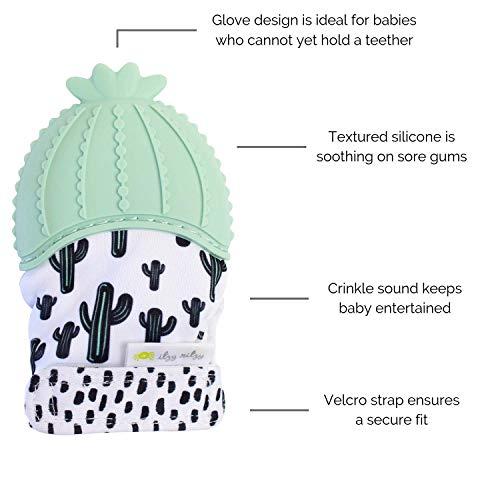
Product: Itzy Ritzy Silicone Teething Mitt – Soothing Infant Teething Mitten with Adjustable Strap, Crinkle Sound and Textured Silicone to Soothe Sore and Swollen Gums, Cactus
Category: Baby Products | Baby Care | Pacifiers, Teethers & Teething Relief | Teethers
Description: Our teething mitts feature textured silicone that is soothing on sore, swollen gums – they also include a crinkle sound that stimulates baby and keeps him or her entertained.
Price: $8.99